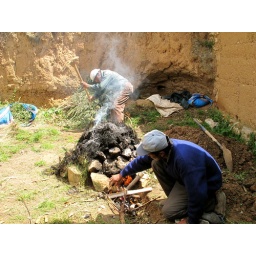
A hole is dug into the ground and rock are heated from above and below.